Titus Statilius Taurus

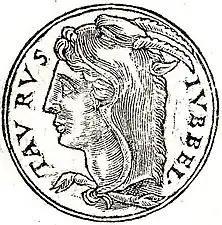
A depiction of Titus Statilius Taurus (I) from the "Promptuarii Iconum Insigniorum".

Titus Statilius Taurus was the name of a line of Roman senators. The first known and most important of these was a Roman general and two-time consul prominent during the Triumviral and Augustan periods. The other men who bore this name were his descendants.